Mossmorran

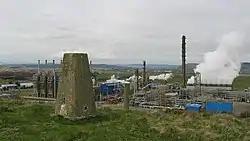
Seen in April 2004

The Mossmorran Natural Gas Liquids (NGL) plant is part of the northern North Sea Brent oil and gas field system and is located on the outskirts of Cowdenbeath, Scotland. The Mossmorran facilities comprise two plants: the Fife NGL Plant operated by Shell and the Fife Ethylene Plant operated by ExxonMobil. An associated sea-going tanker loading facility is located at Braefoot Bay, 4 miles (7 km) to the south.